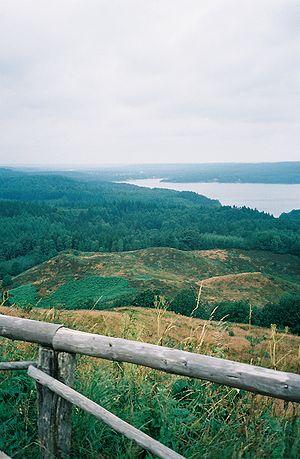
L'Himmelbjerget est une colline située près de Silkeborg au Danemark, dans le Jutland central, et qui s'élève à 147 m d'altitude. À son sommet se trouve une tour de briques de 25 m de hauteur, qui fut érigée en l'honneur de Frédéric VII de Danemark ; en contrebas s'étend un petit lac.